Jenson Button

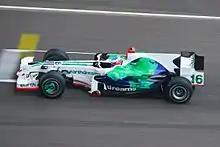
Button driving for Honda at the .

In , Button again drove with Honda alongside Barrichello. He was unable to partake in pre-season testing because of two hairline fractures to his ribs, sustained in a karting incident in late 2006. His Honda RA107 car had an aerodynamic imbalance from lacking grip after Shuhei Nakamoto was appointed Senior Technical Director following the departure of Geoff Willis. His year was worse than in 2006, driving within the middle of the field and usually qualifying outside of the top ten. He scored six points over the course of the season for 15th overall with a best finish of fifth at the rain-affected .